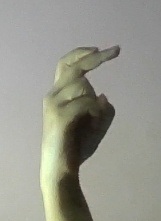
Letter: zay